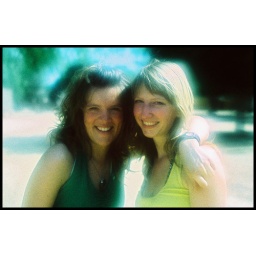
I waxed mij clear glass in front of mij lens with sun oil